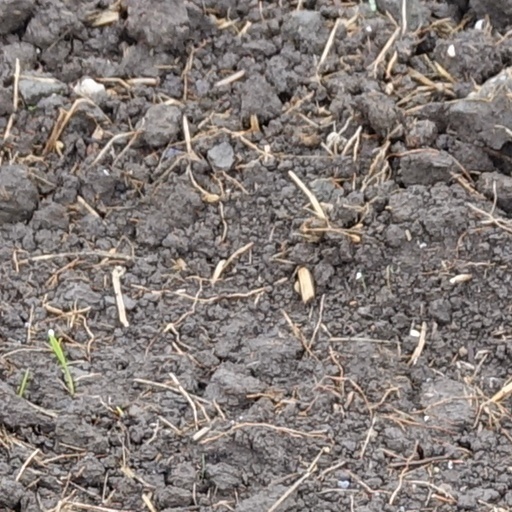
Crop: wheat